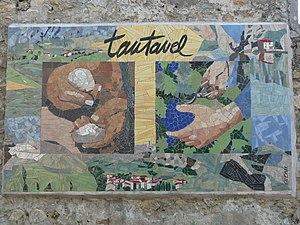
Mosaïque
Tautavel est une commune française de 878 habitants située dans le département des Pyrénées-Orientales, en région Occitanie. Dans le cadre de la géographie locale catalane, le village se trouve dans la comarca ou région naturelle du Roussillon.